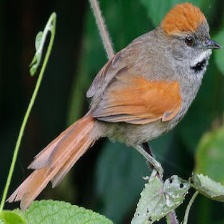
Species: AZARAS SPINETAIL
Scientific name: SYNALLAXIS AZARAE